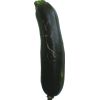
Label: Zucchini dark 1